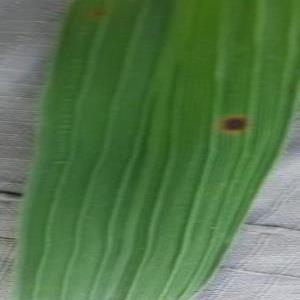
Disease: Brownspot